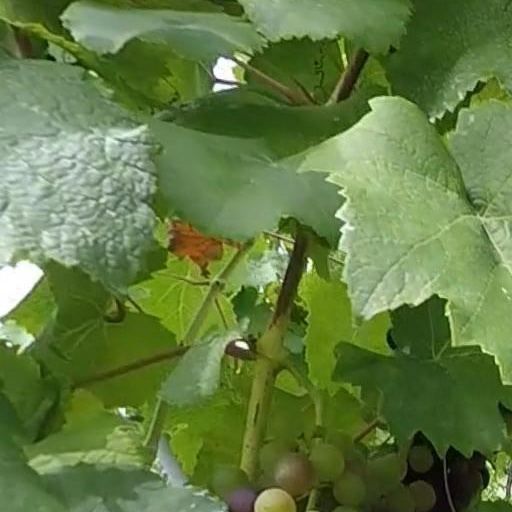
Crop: grape